Aerodramus

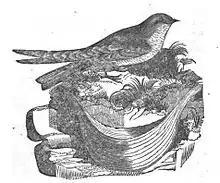
John Latham figure of the "Esculent Swallow and its Nest"

A right ulna (MNZ S42799) found at the Bannockburn Formation of the Manuherikia Group near the Manuherikia River in Otago, New Zealand. Dating from the Early to Middle Miocene (Altonian, 19-16 million years ago), probably belongs to "Aerodramus".